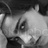
Emotion: sad